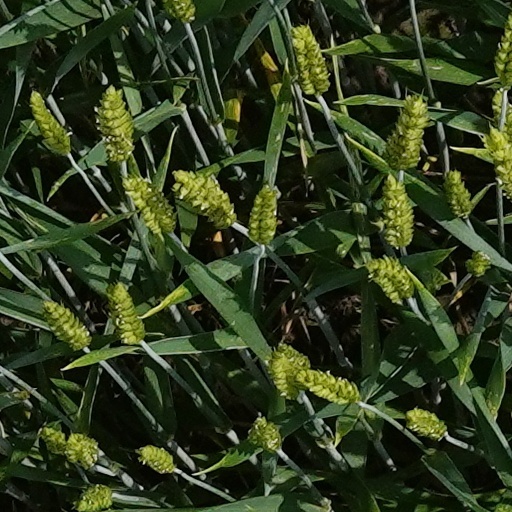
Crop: wheat